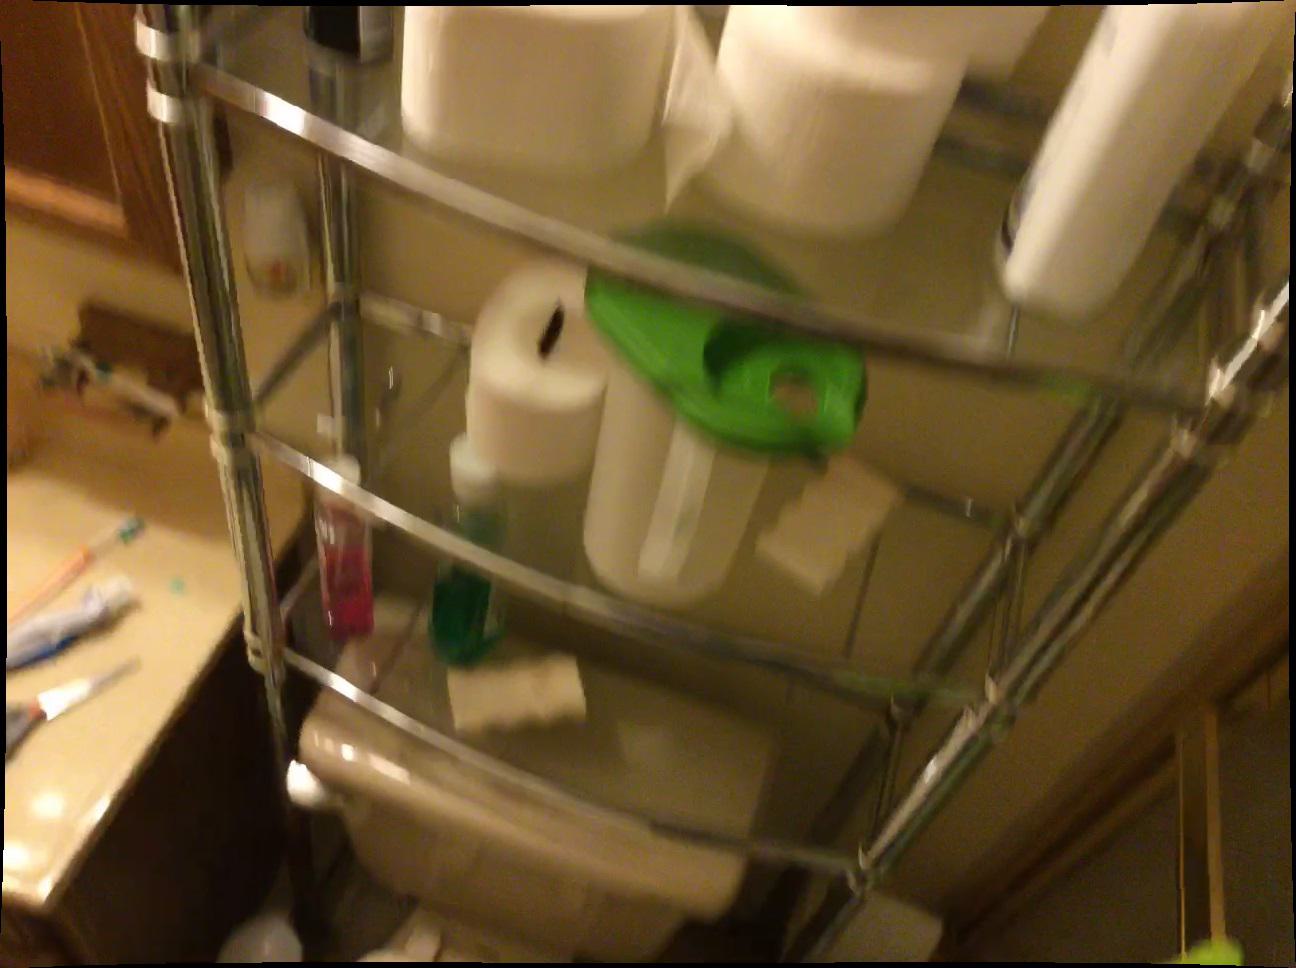
Question: Is the container right of the vanity from the second object's perspective? Final answer should be yes or no.
Answer: No